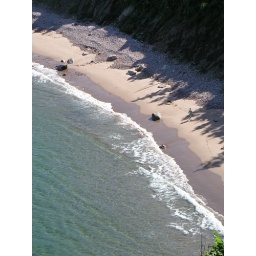
The dog in this photo was running in an out of the water and appeared very happy.